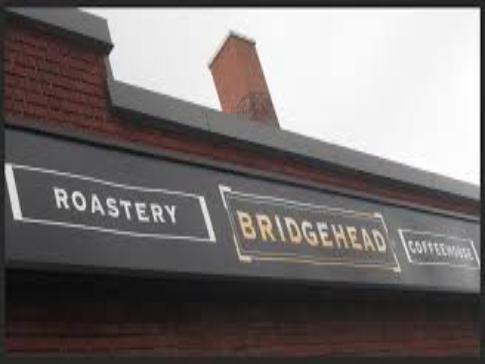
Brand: Bridgehead Coffee
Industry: Food